Winged Victory (Lewis)

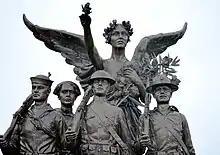
Detail view, 2020

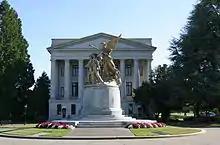
A side view of "Winged Victory" pictured in 2006, a period during which the statue was painted in a golden hue.

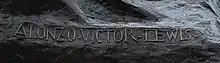
Alonzo Victor Lewis's name is prominently visible at the rear of the statue near its base.

The bronze statue is elevated on a granite base; it features a Winged Victory from Classical mythology standing, with wings displayed, behind a United States soldier, a sailor, a Marine, and an American Red Cross nurse, all of whom appear to be marching towards the east. The Winged Victory motif was a popular theme for World War I monuments of the era, though the inclusion of a Red Cross nurse makes the Olympia statue more complex than most. Each of the four sides of the statue's granite base is inscribed. On the east side, which is inlaid with a bronze representation of the Seal of the State of Washington, the inscription reads: